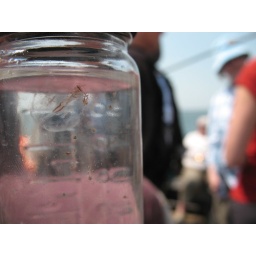
If you saw half the stuff that is in sea water you'd never go in the ocean again.